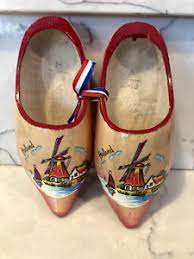
Label: Clog